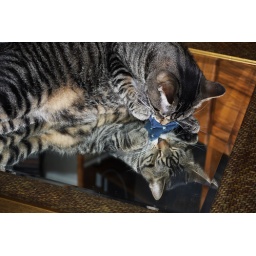
cat in the mirror